Jerzy Giedroyc

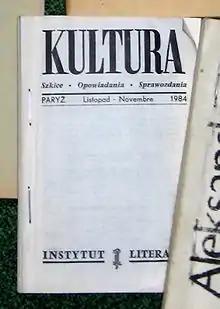
A 1984 copy of "Kultura"

During World War II he served under General Władysław Anders in the Polish Army and kept up friendly contacts with representatives of other nationalities. After the war he moved to Paris, where he published and edited a leading Polish-émigré literary-political journal, "Kultura" (1947–2000), which promoted a peaceful settlement of Poland's eastern borders, and accepted the results of the Molotov–Ribbentrop Pact and the Yalta Conference, the (Giedroyc-Mieroszewski doctrine), even though many Poles regarded these as betrayals of Poland. This helped to lay the groundwork for Poland's successful eastern policy after the fall of communism. His closest collaborator was Juliusz Mieroszewski, who provided the theoretical justification for Polish recognition of the borders with Ukraine, Belarus, and Lithuania (whose future independence he predicted long before it came about).